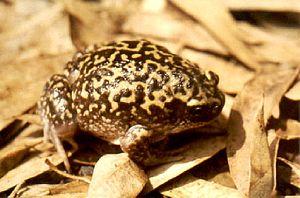
Uperodon systoma est une espèce d'amphibiens de la famille des Microhylidae.
Uperodon est un genre d'amphibiens de la famille des Microhylidae.